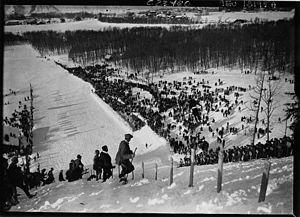
Chamonix 1924
Le Tremplin Olympique du Mont est un tremplin de saut à skis construit pour les Jeux olympiques d'hiver de 1924 à Chamonix au hameau des Bossons. Il a été utilisé lors des Jeux olympiques de 1924, lors des Championnats du monde de ski nordique de 1937, lors de l'Universiade d'hiver de 1960 ainsi que pour des épreuves de Coupe du monde de saut entre 1981 et 1998.
Les Jeux olympiques d'hiver de 1924, officiellement connus comme les Iᵉʳˢ Jeux olympiques d'hiver, ont lieu à Chamonix-Mont-Blanc, en France, du 25 janvier au 5 février 1924. Après l'attribution des Jeux olympiques d'été de 1924 à la ville de Paris et alors que des sports comme le patinage artistique ou le hockey sur glace ont déjà figuré au programme des Jeux, notamment à Anvers en 1920, le Comité international olympique donne son feu vert à la tenue d'une première compétition de sports d'hiver. Face aux réticences des pays nordiques qui craignent qu'une telle épreuve nuise à leur propre compétition, les Jeux nordiques, les Jeux de Chamonix ne revêtent dans un premier temps aucun caractère olympique et se tiennent alors en tant que « Semaine internationale des sports d'hiver » donnée dans le cadre des Jeux de Paris et sous le patronage du CIO.
L'épreuve du combiné nordique des championnats du monde de ski nordique 1937 s'est déroulée à Chamonix du 16 février au 17 février.